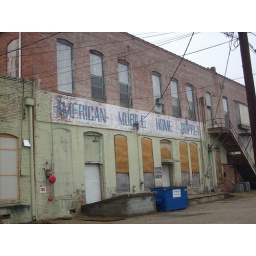
faded sign on the back of the building in Erwin, North Carolina